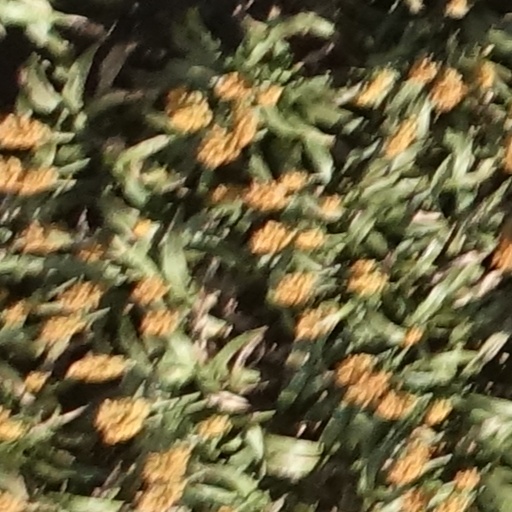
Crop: sorghum